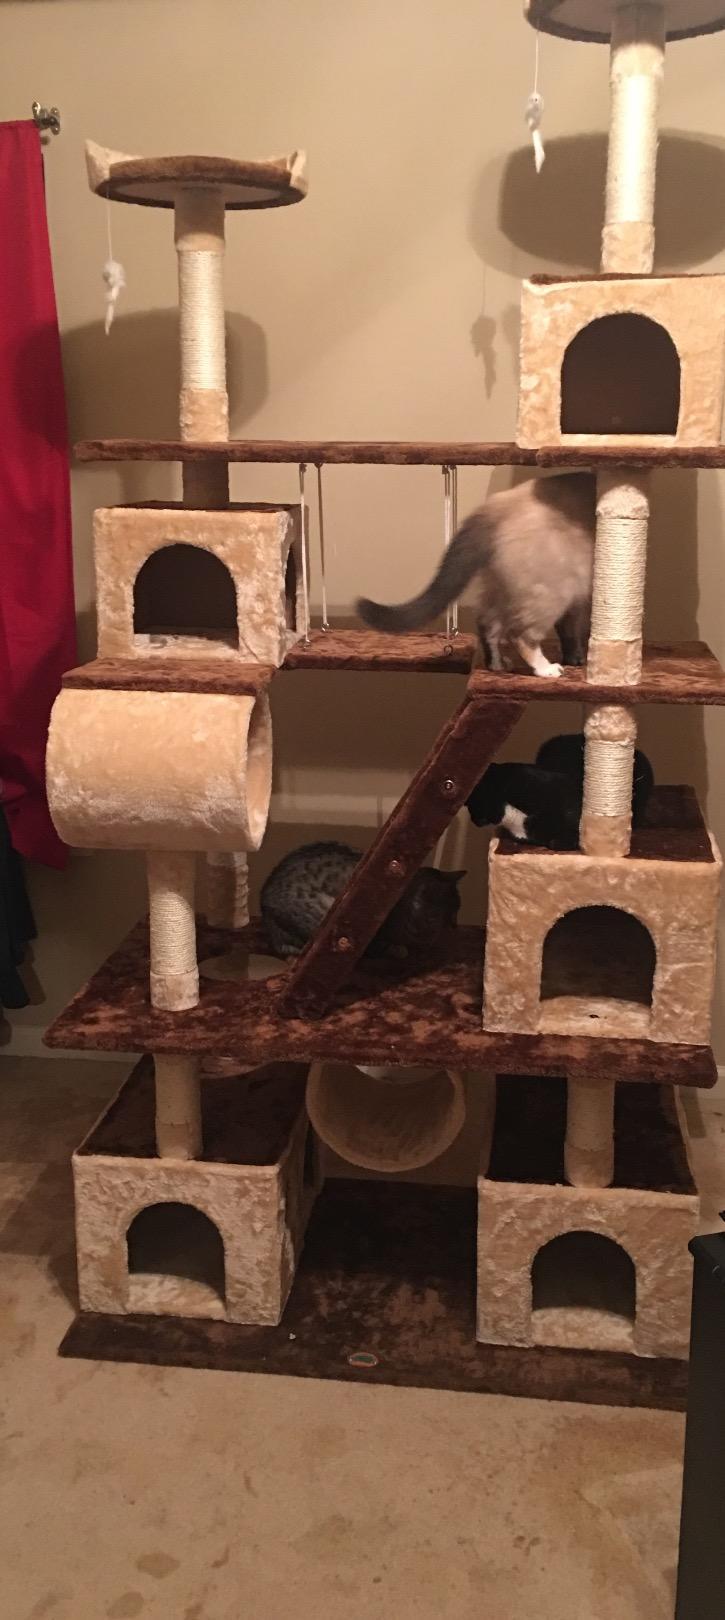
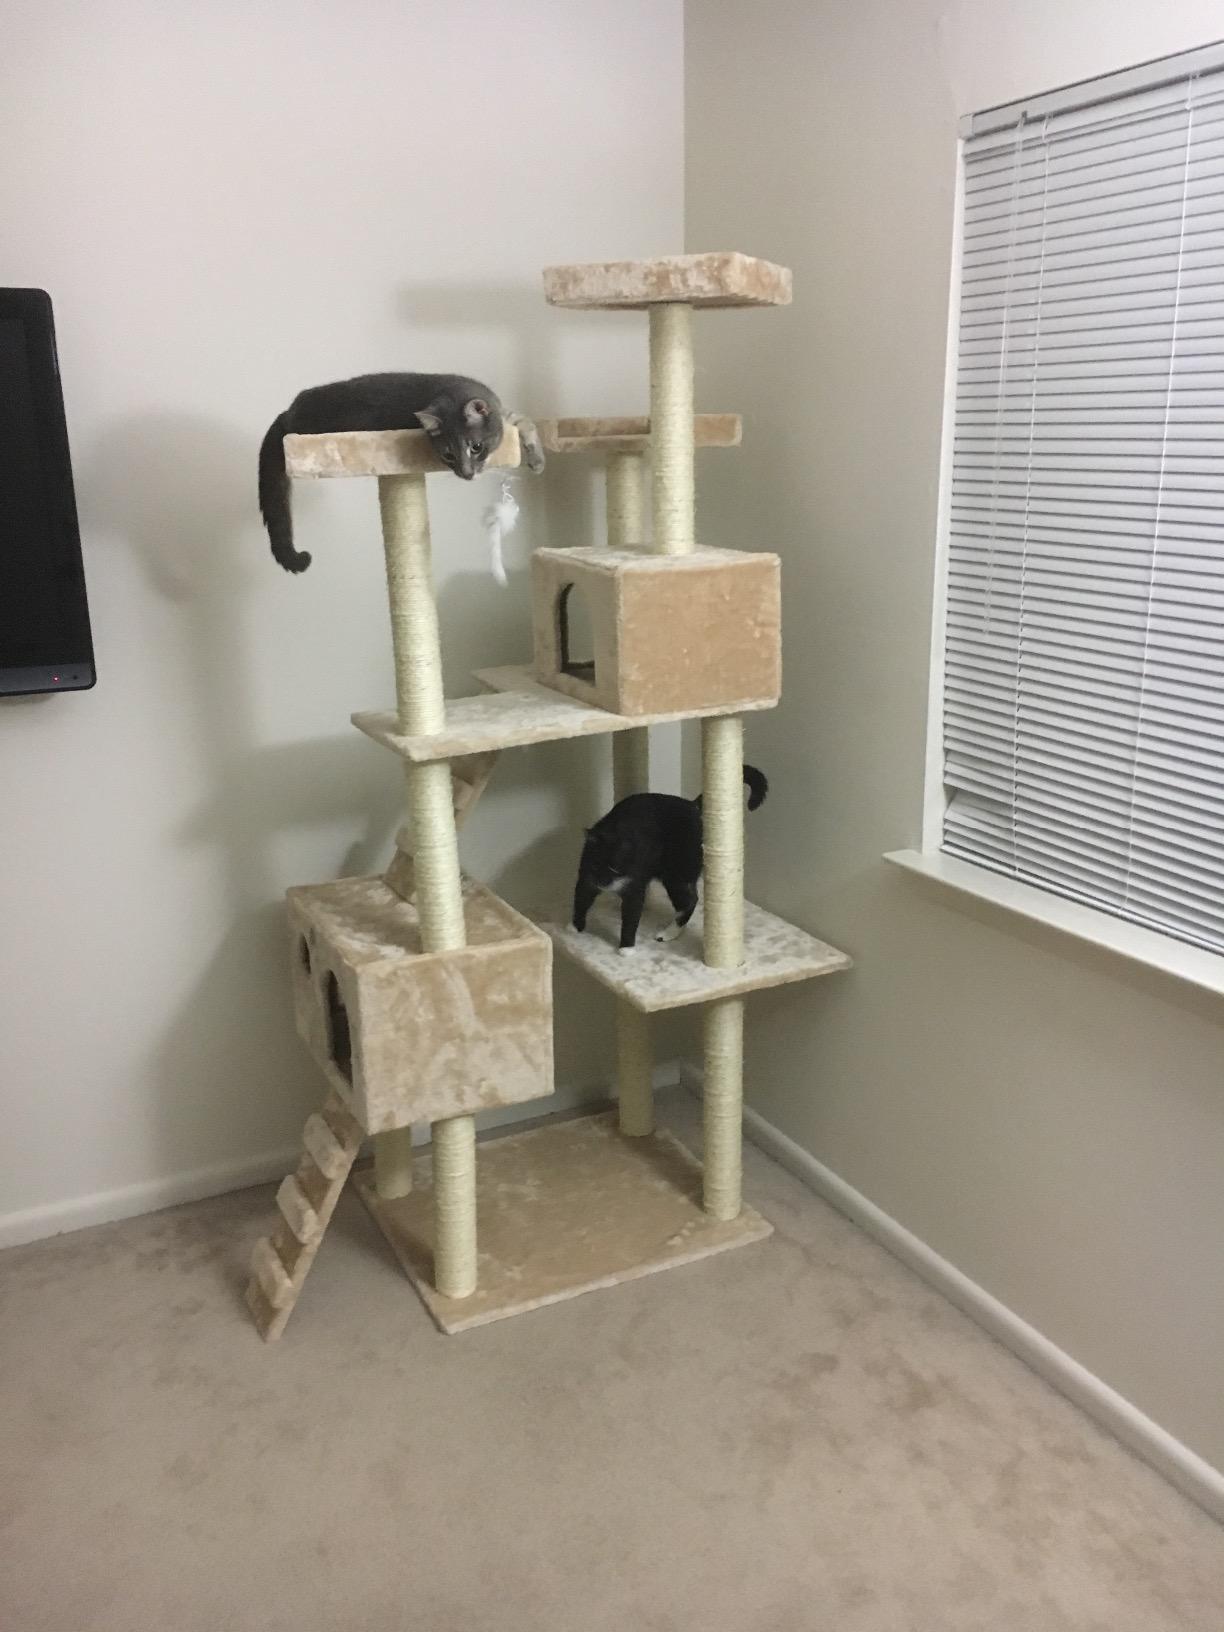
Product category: items_cat tree
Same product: no